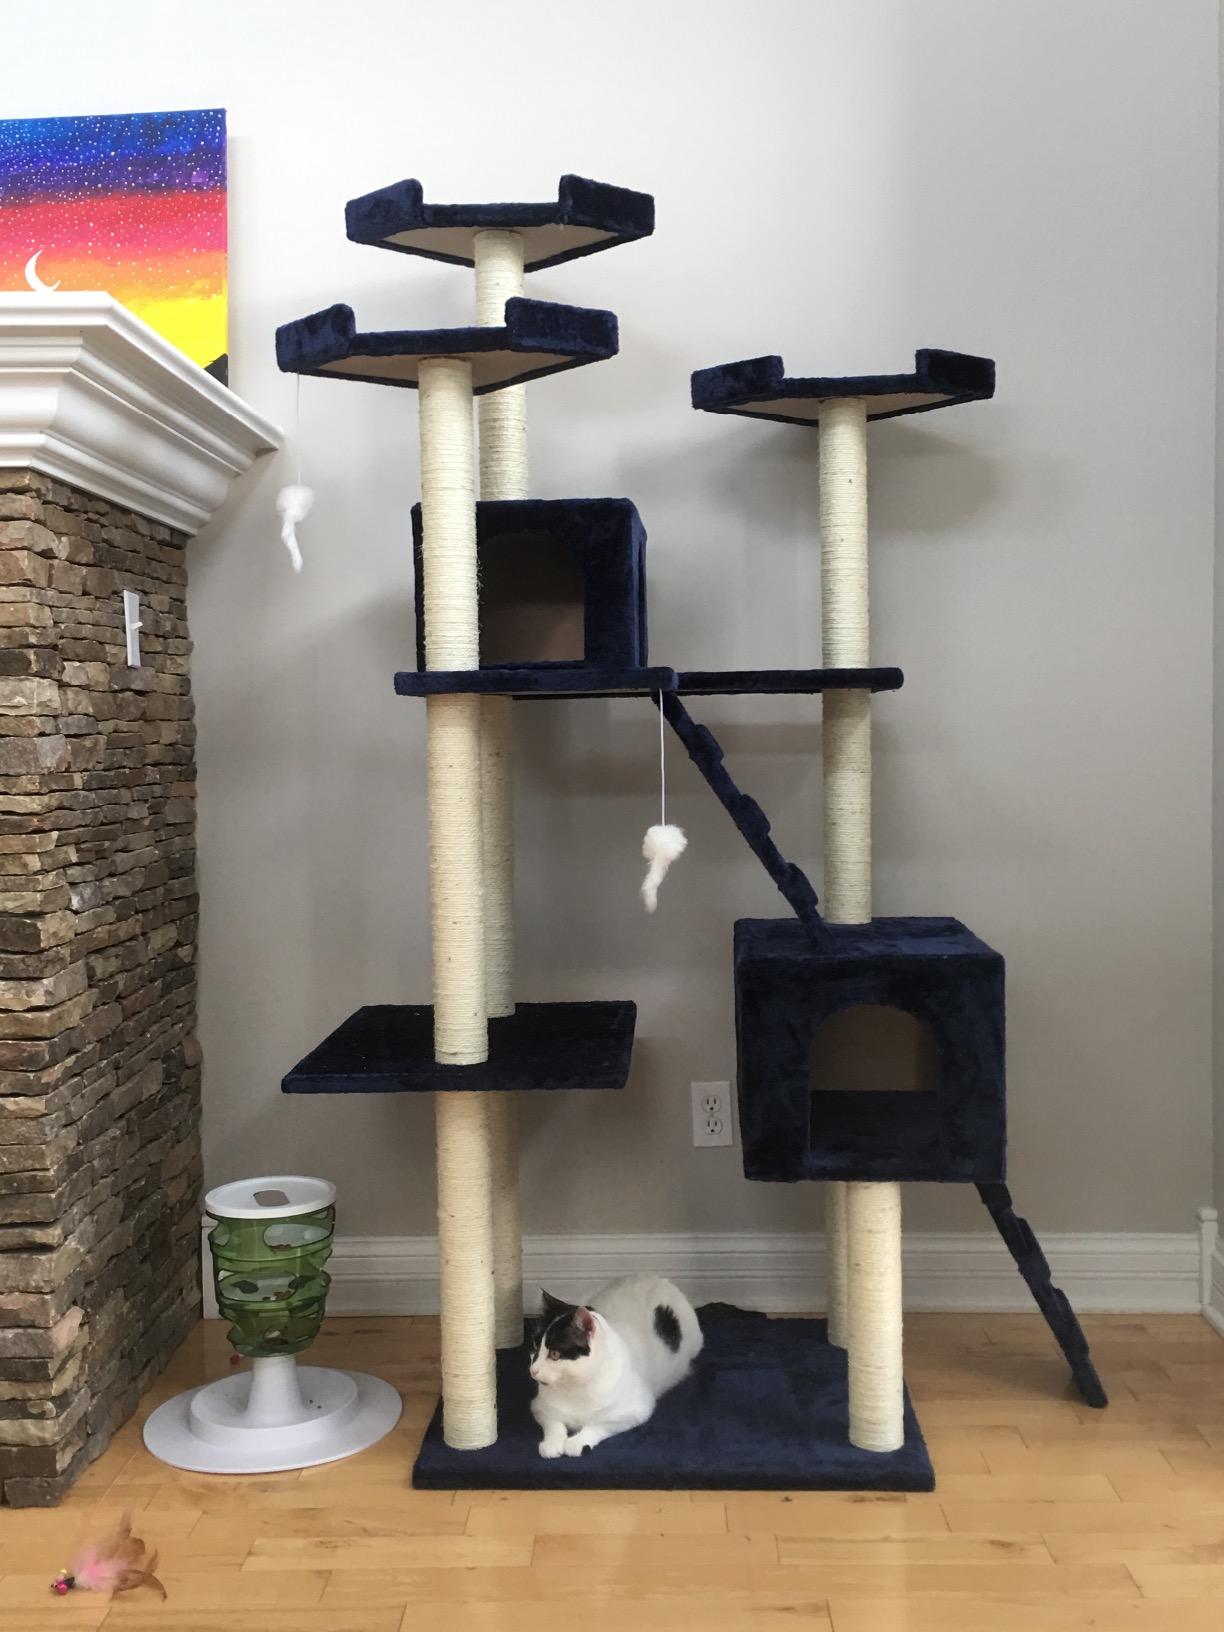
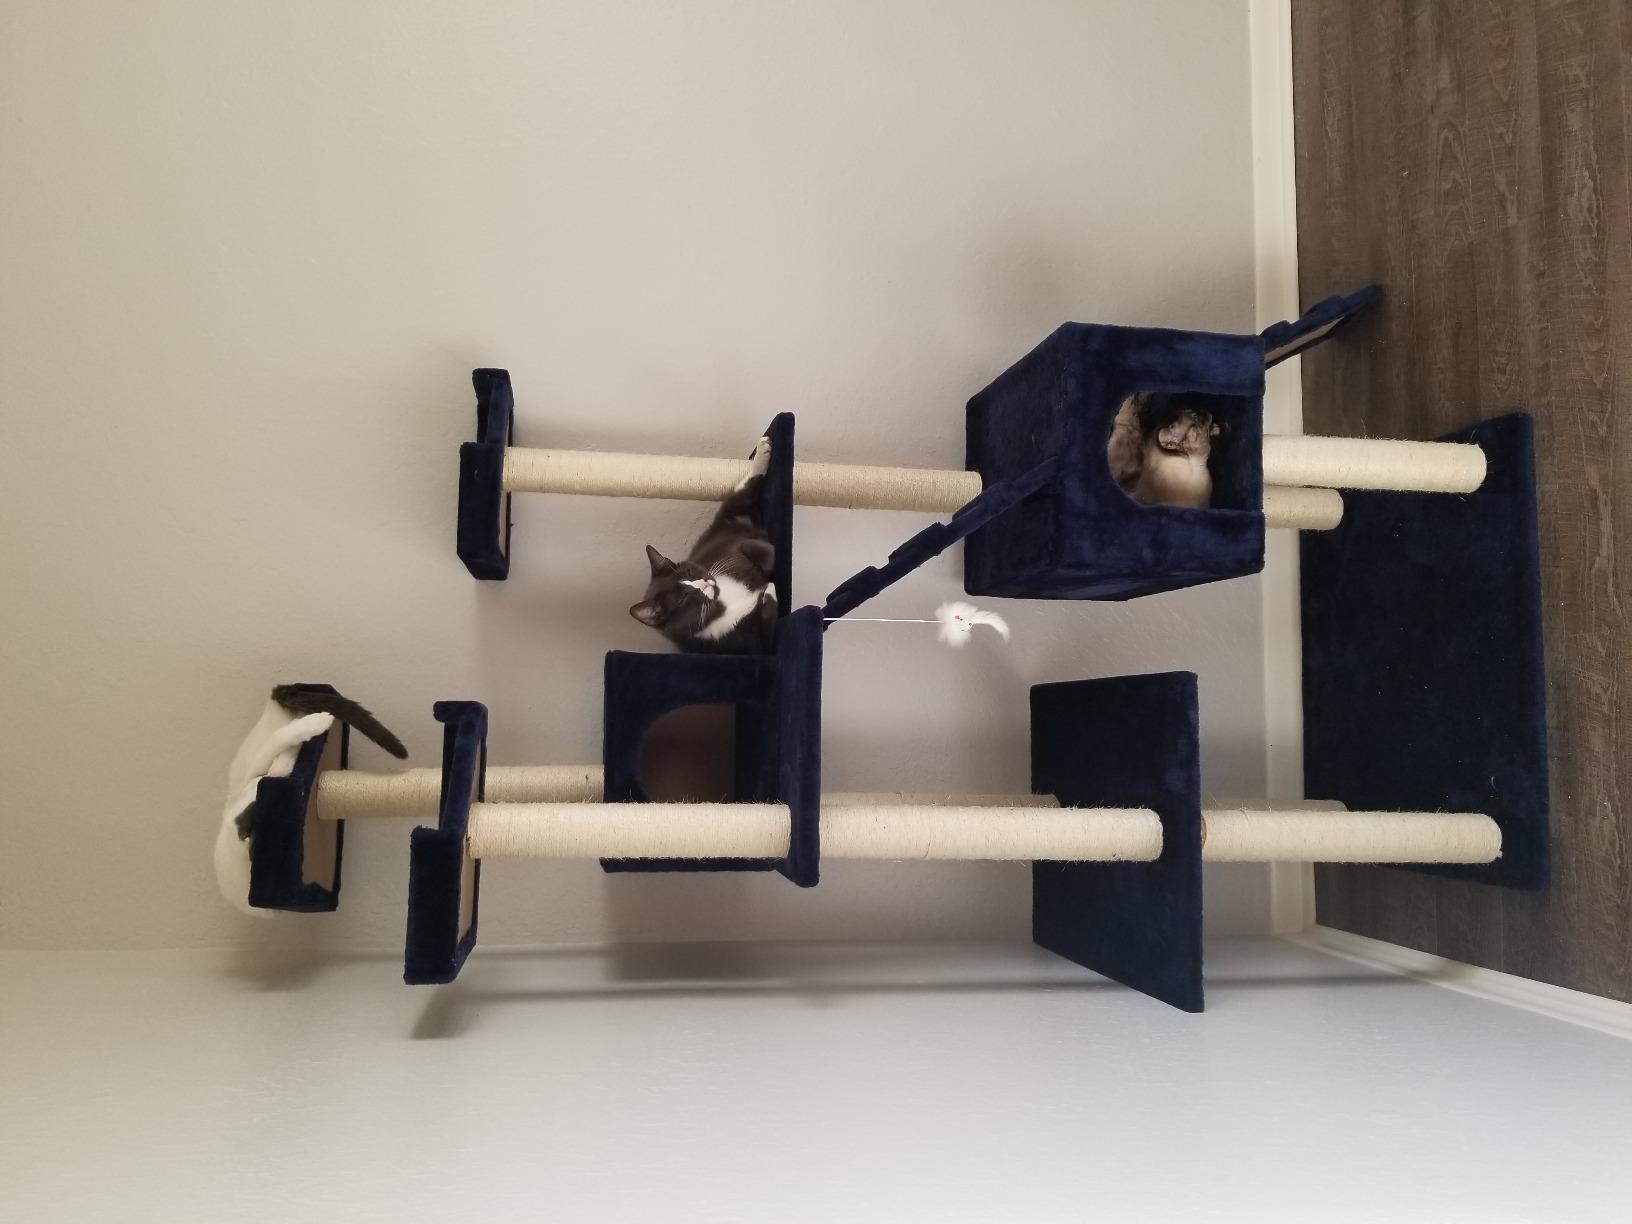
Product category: items_cat tree
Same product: yes